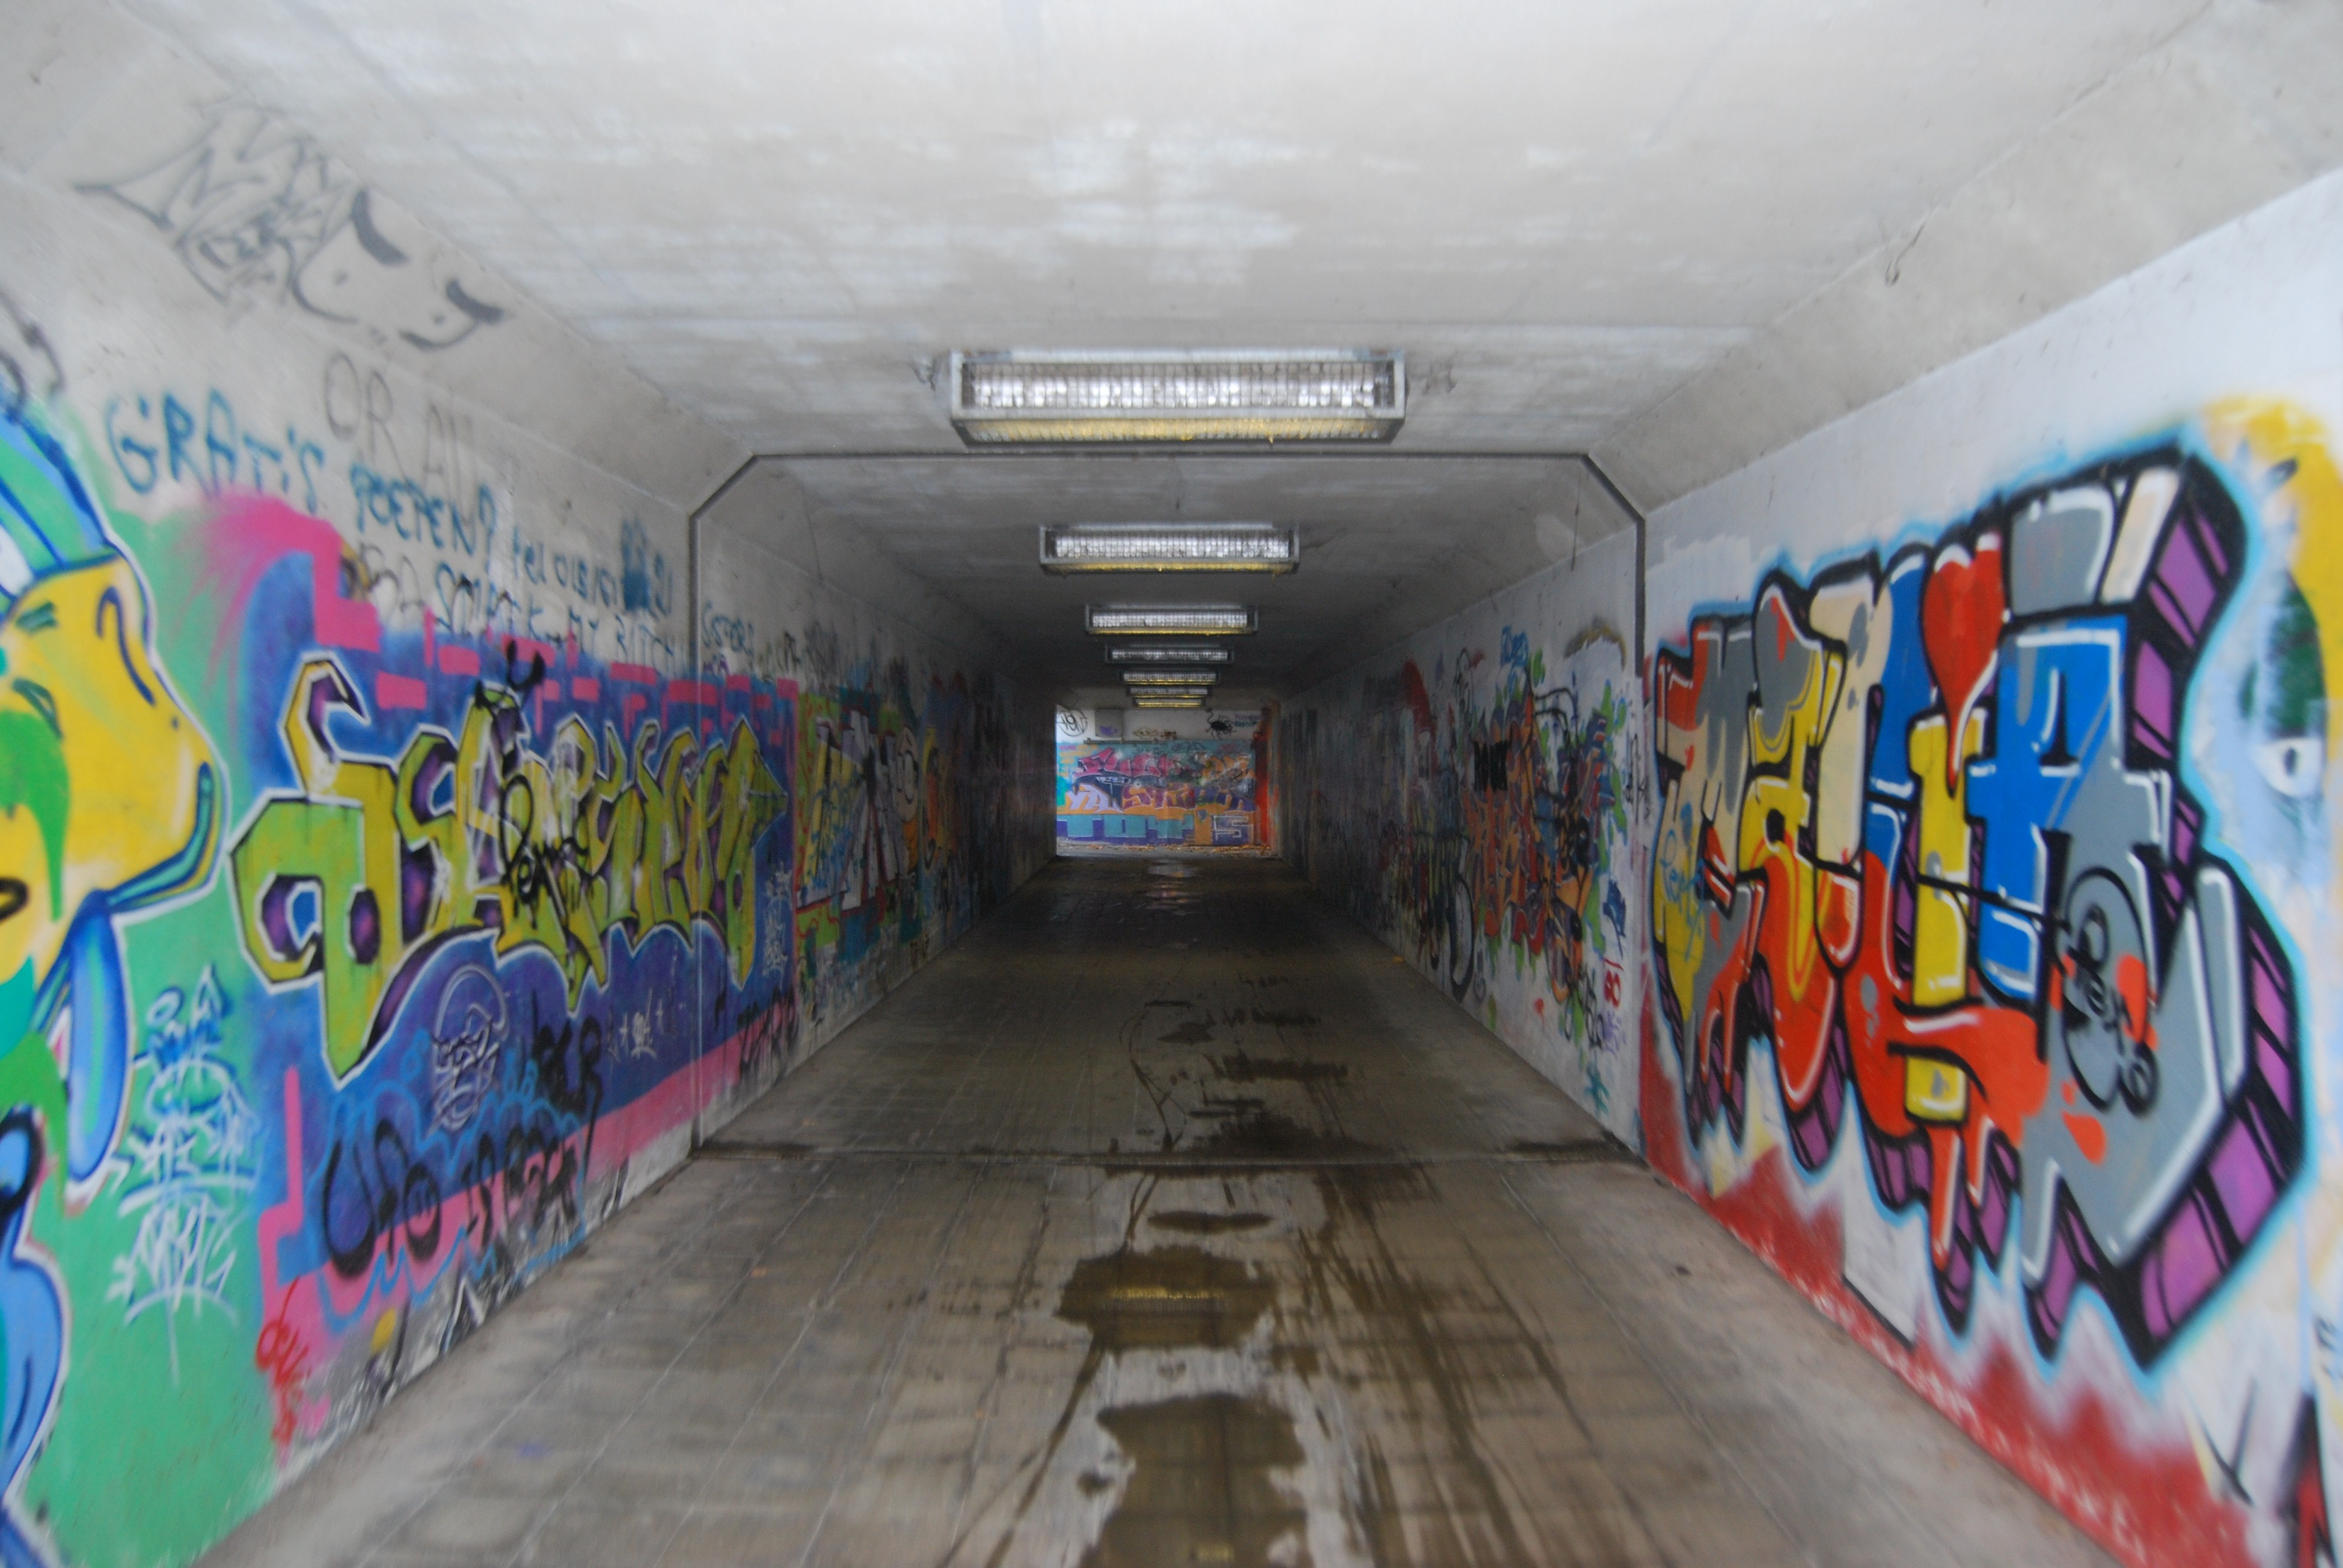
tunnel, graffiti, public transport, art, vandalism, drawing, mural, urban area, pedestrian tunnel